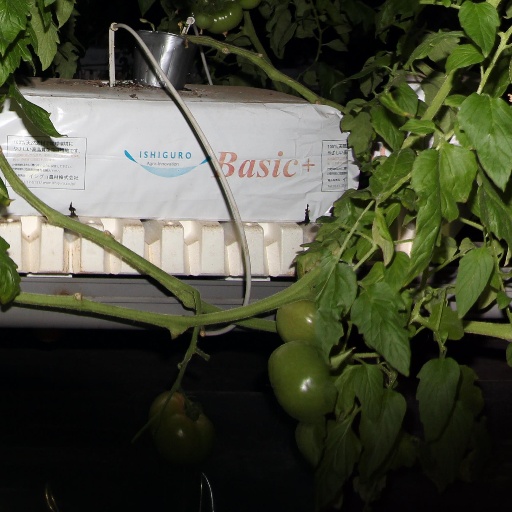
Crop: tomato